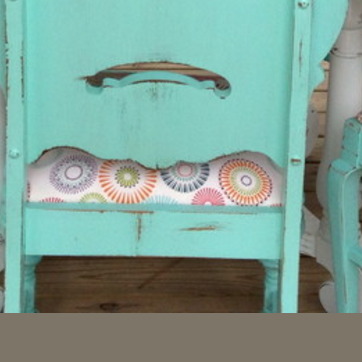
Material: fabric